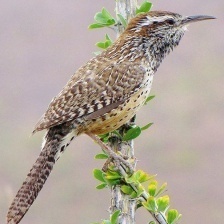
Species: CACTUS WREN
Scientific name: CAMPYLORHYNCHUS BRUNNEICAPILLUS